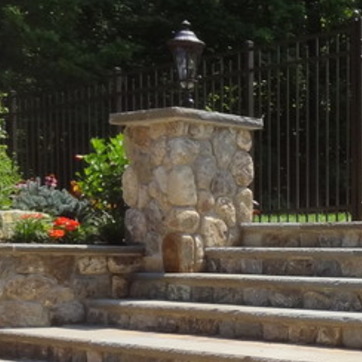
Material: stone